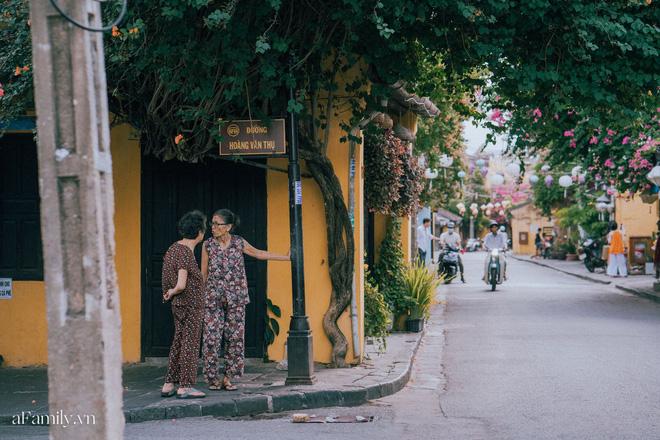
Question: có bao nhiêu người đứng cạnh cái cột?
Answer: có hai người đứng cạnh cái cột